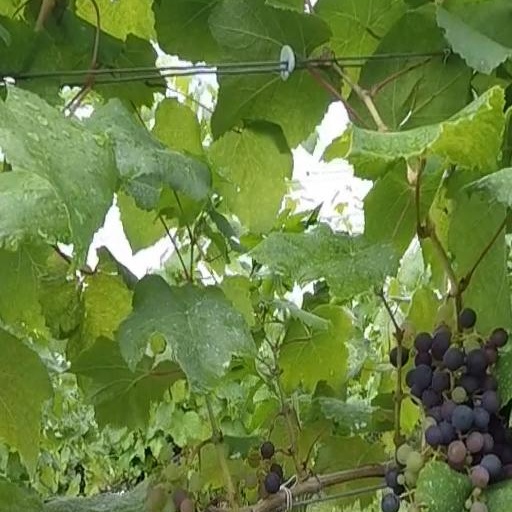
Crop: grape